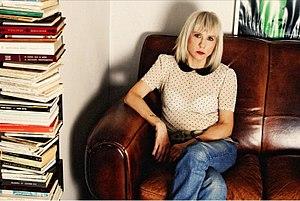
Sóti Triantafýllou, est romancière, essayiste, éditorialiste et historienne grecque spécialiste de la Guerre froide.